Climate change in Georgia (U.S. state)

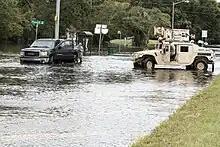
Flooded road, Hurricane Matthew, 2016

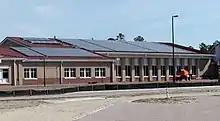
Solar roof, Murray Elementary School, Fort Stewart

"Changing the climate will have both harmful and beneficial effects on farming. Although hotter temperatures alone would tend to depress crop yields, higher concentrations of atmospheric carbon dioxide increase yields, and that fertilizing effect is likely to offset the harmful effects of heat on cotton, peanuts, soybeans, and wheat—if adequate water is available. More severe droughts, however, could cause crop failures. Higher temperatures are likely to reduce livestock productivity, because heat stress disrupts the animals' metabolism."